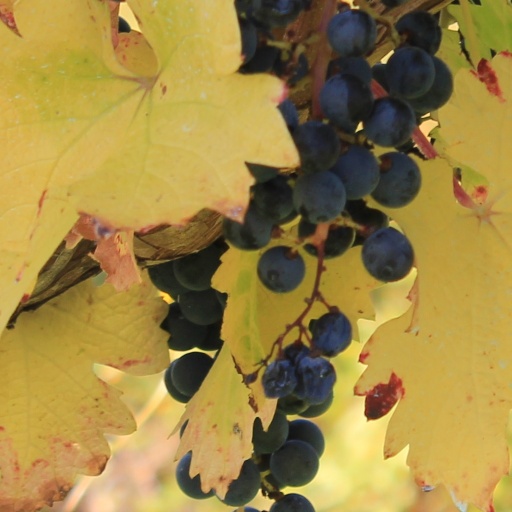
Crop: grape